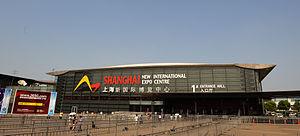
ProWein est organisé depuis 1994 par le Messe Düsseldorf Group. C'est un salon réservé uniquement aux professionnels. Il se déroule sur trois jours au Düsseldorf Exhibition Centre et, au fil des éditions, il s'est affirmé avec Vinexpo comme le grand rendez-vous des opérateurs et décideurs internationaux du secteur des vins et spiritueux.